José Agustín Arango

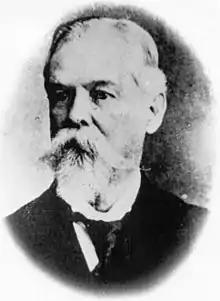
José Agustín Arango

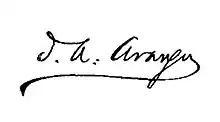
Signature

José Agustín Arango Remón (February 24, 1841 - May 10, 1909) was a Panamanian politician who was, together with Tomás Arias and Federico Boyd, a member of the provisional junta that governed Panama after its independence in 1903. He was the Chairman of the Provisional Government Junta from 4 November 1903 until 20 February 1904.